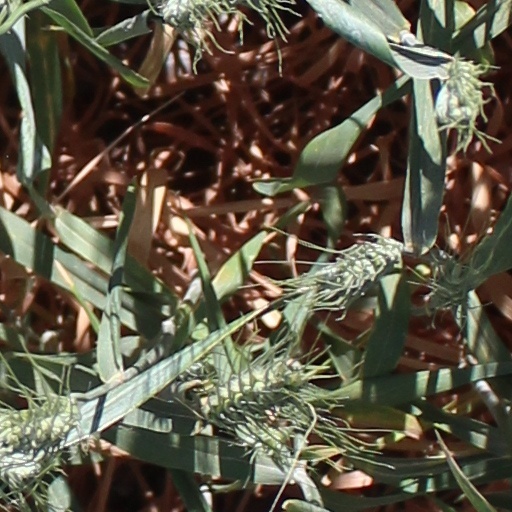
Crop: wheat